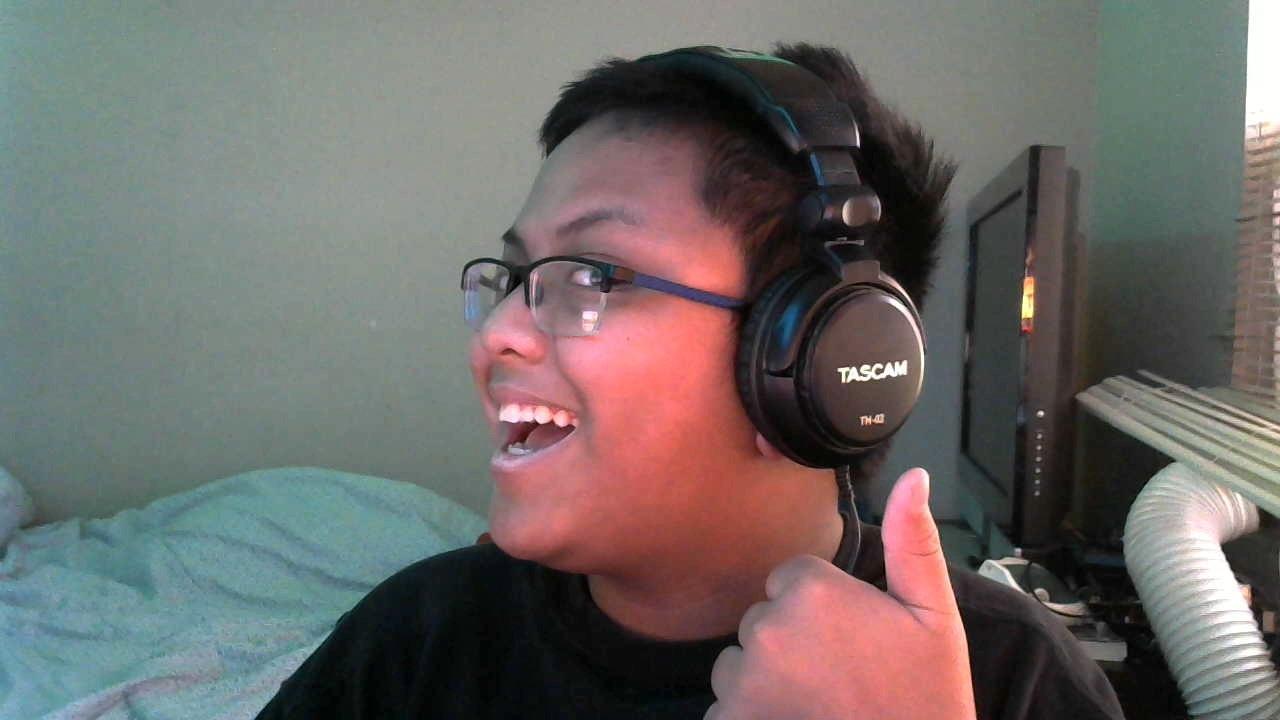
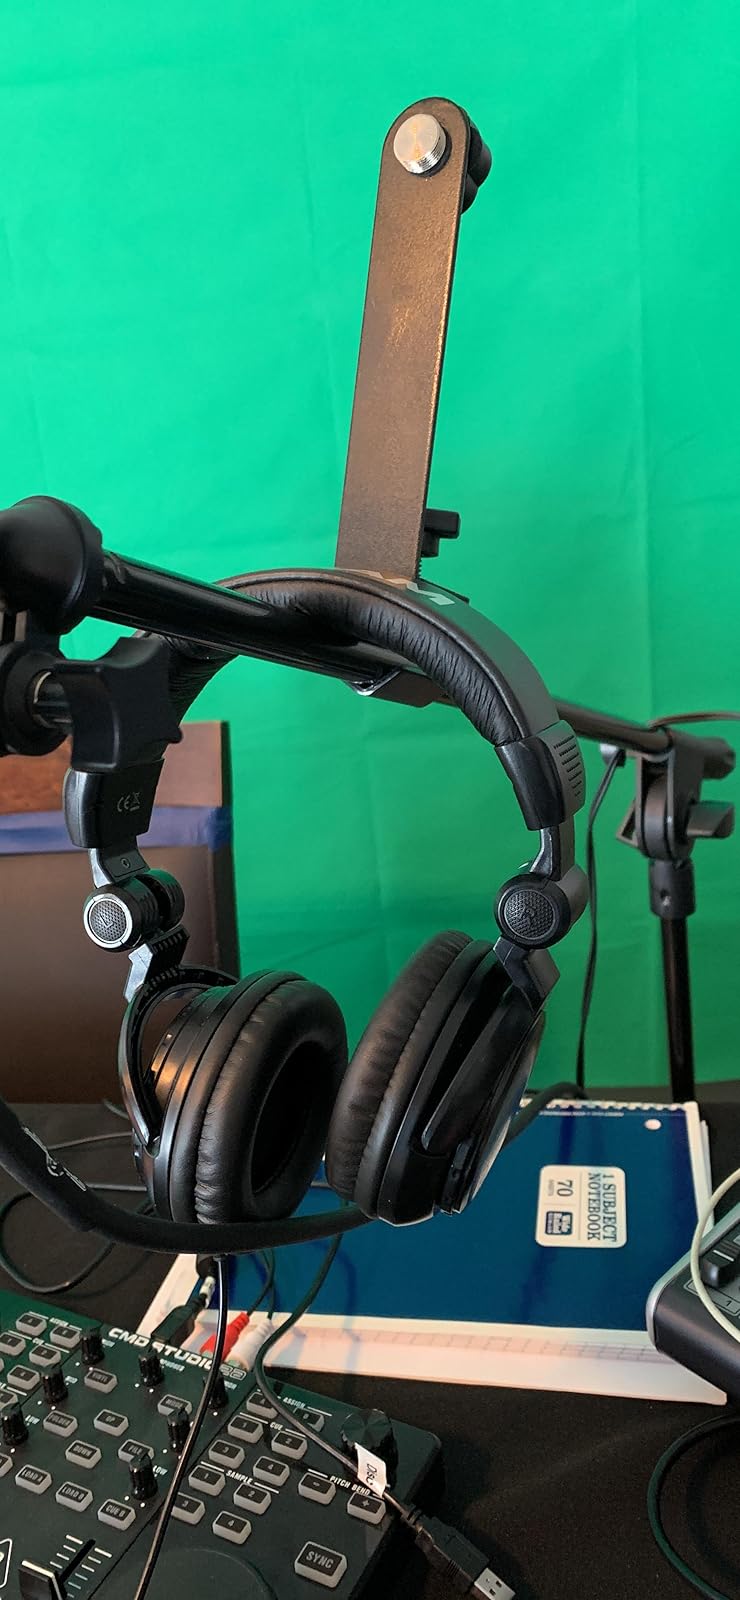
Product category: headphones
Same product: yes